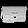
Label: Bag